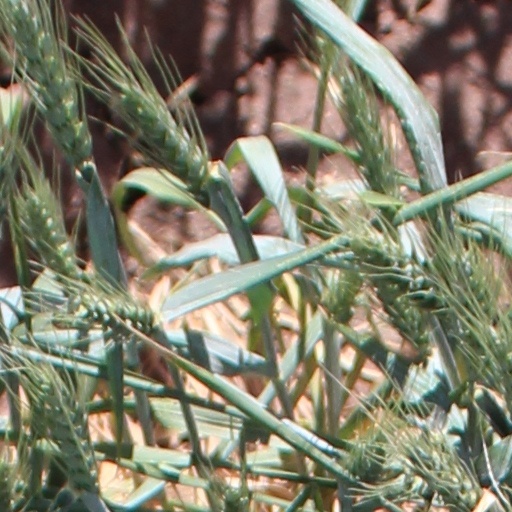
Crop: wheat